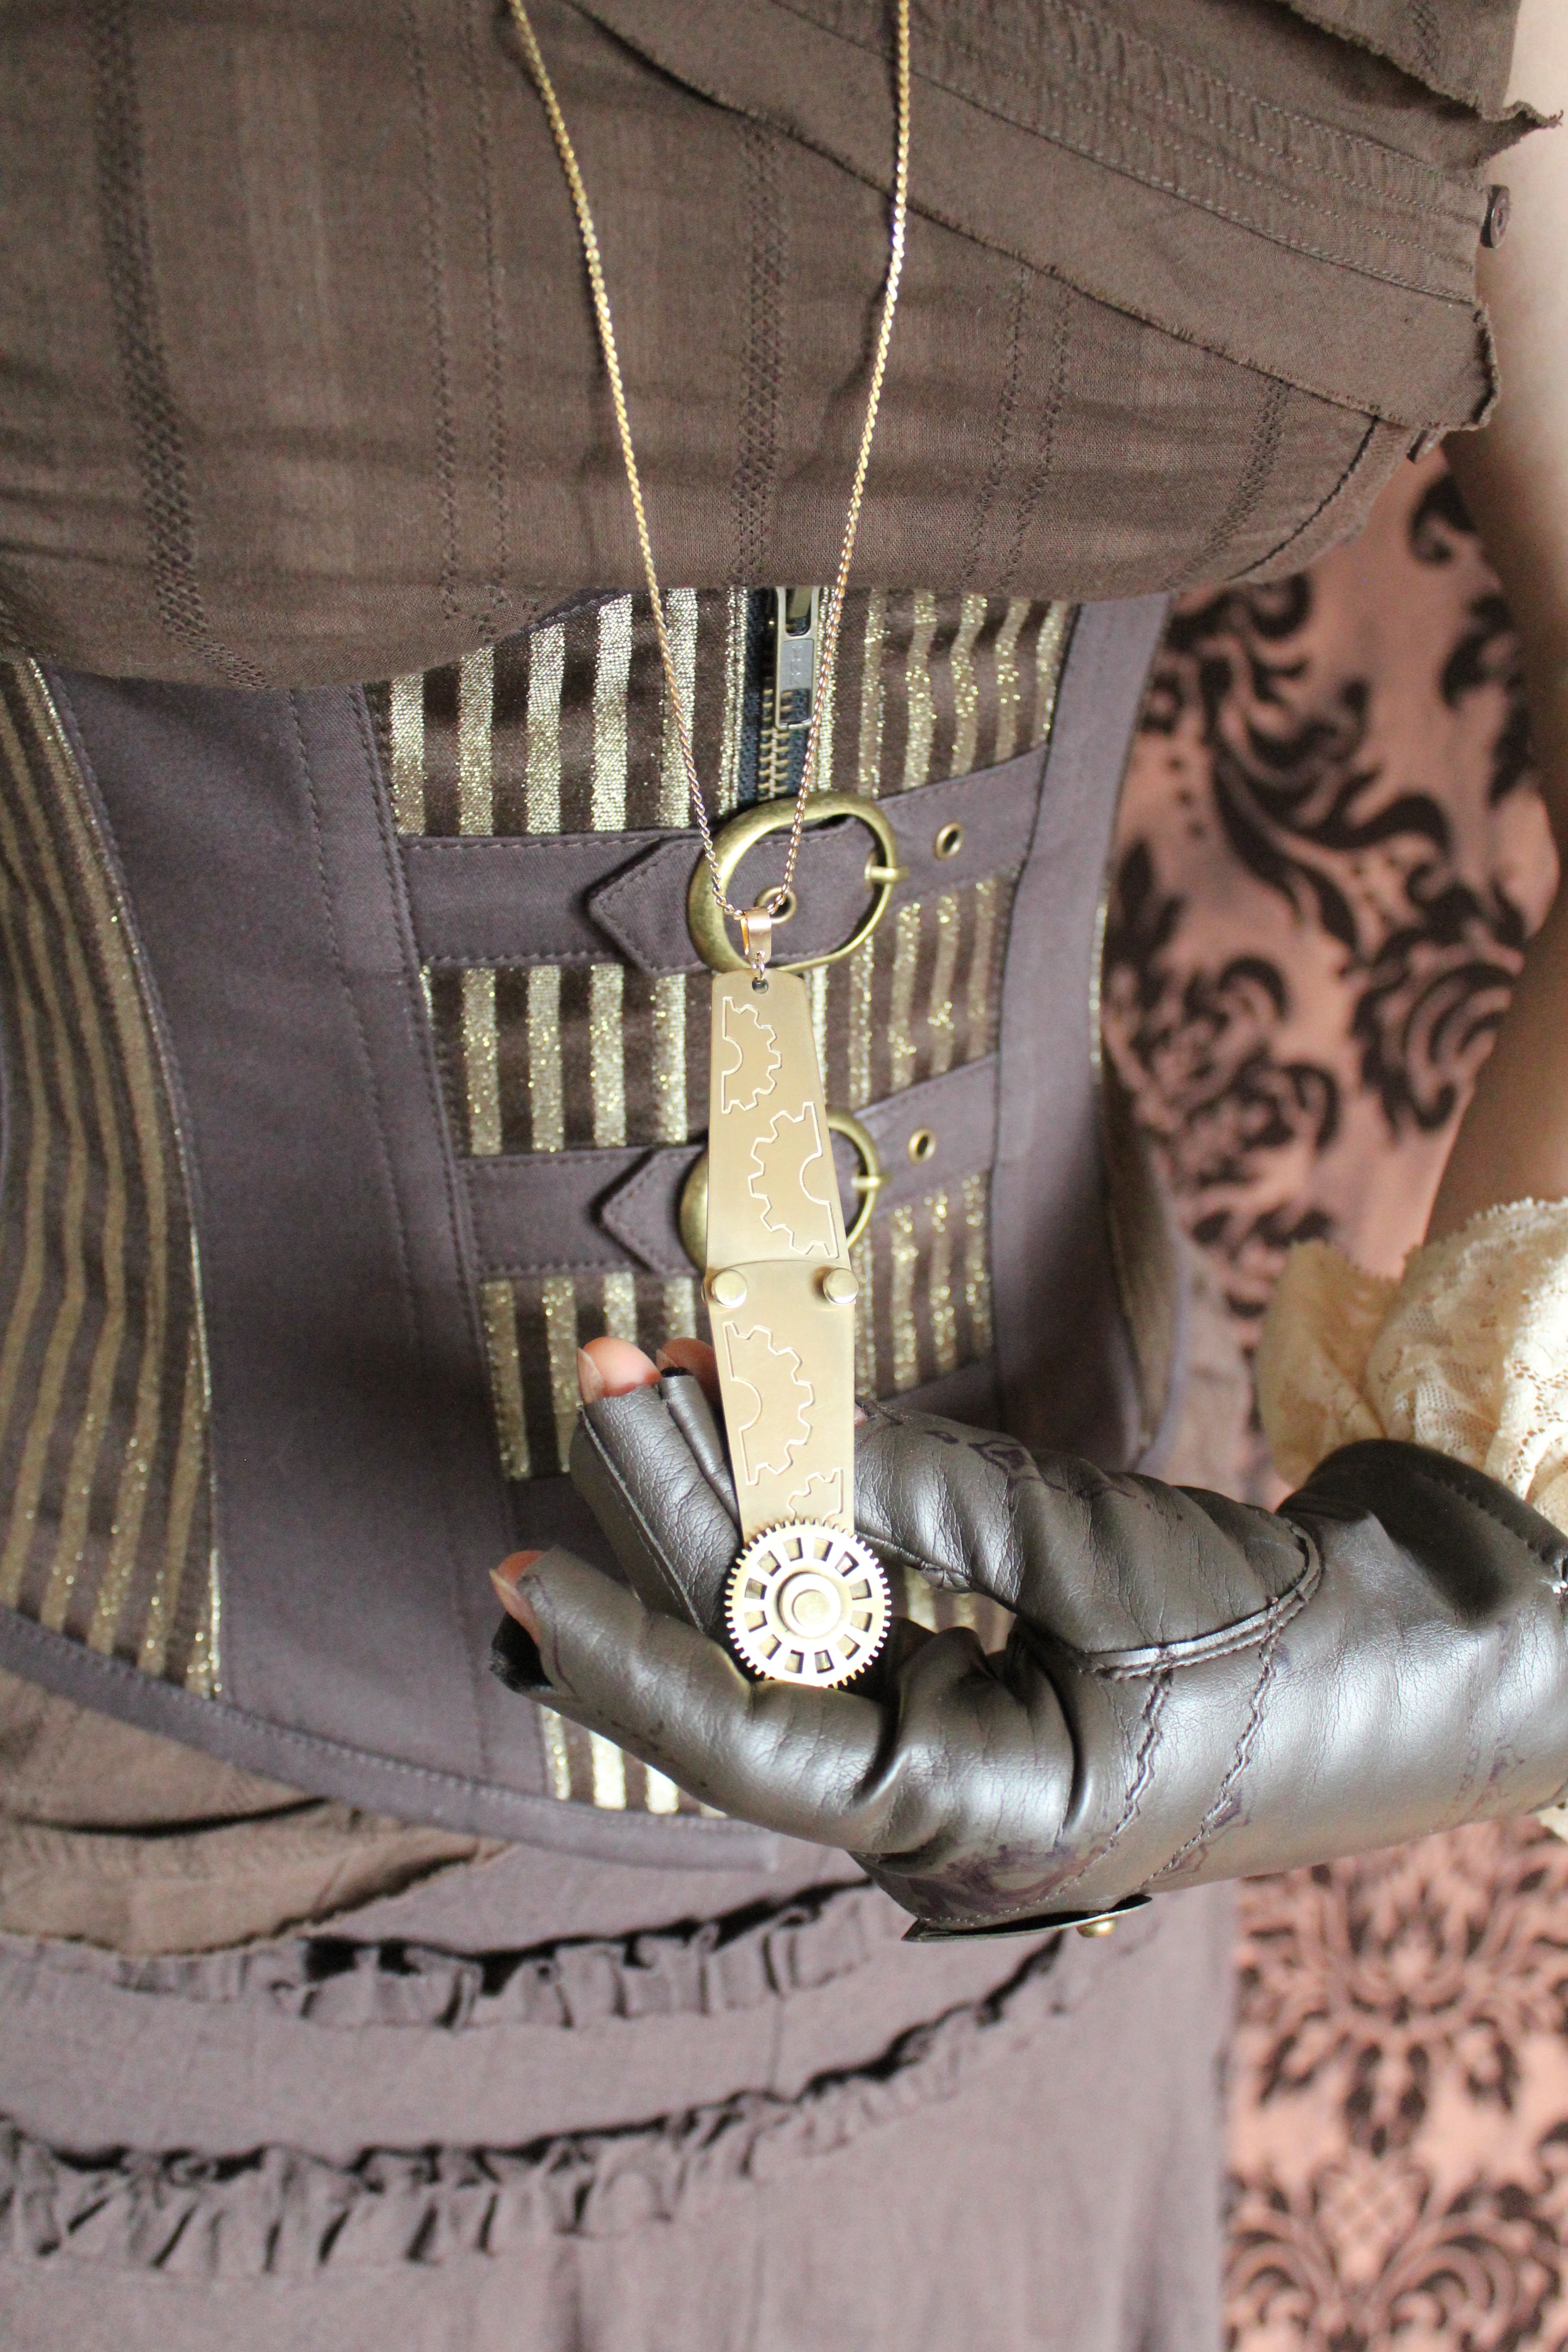
hand, glove, leather, pattern, model, spring, brown, fashion, clothing, jewelry, necklace, cog, jewellery, steampunk, design, corset, fashion accessory, navigatrix